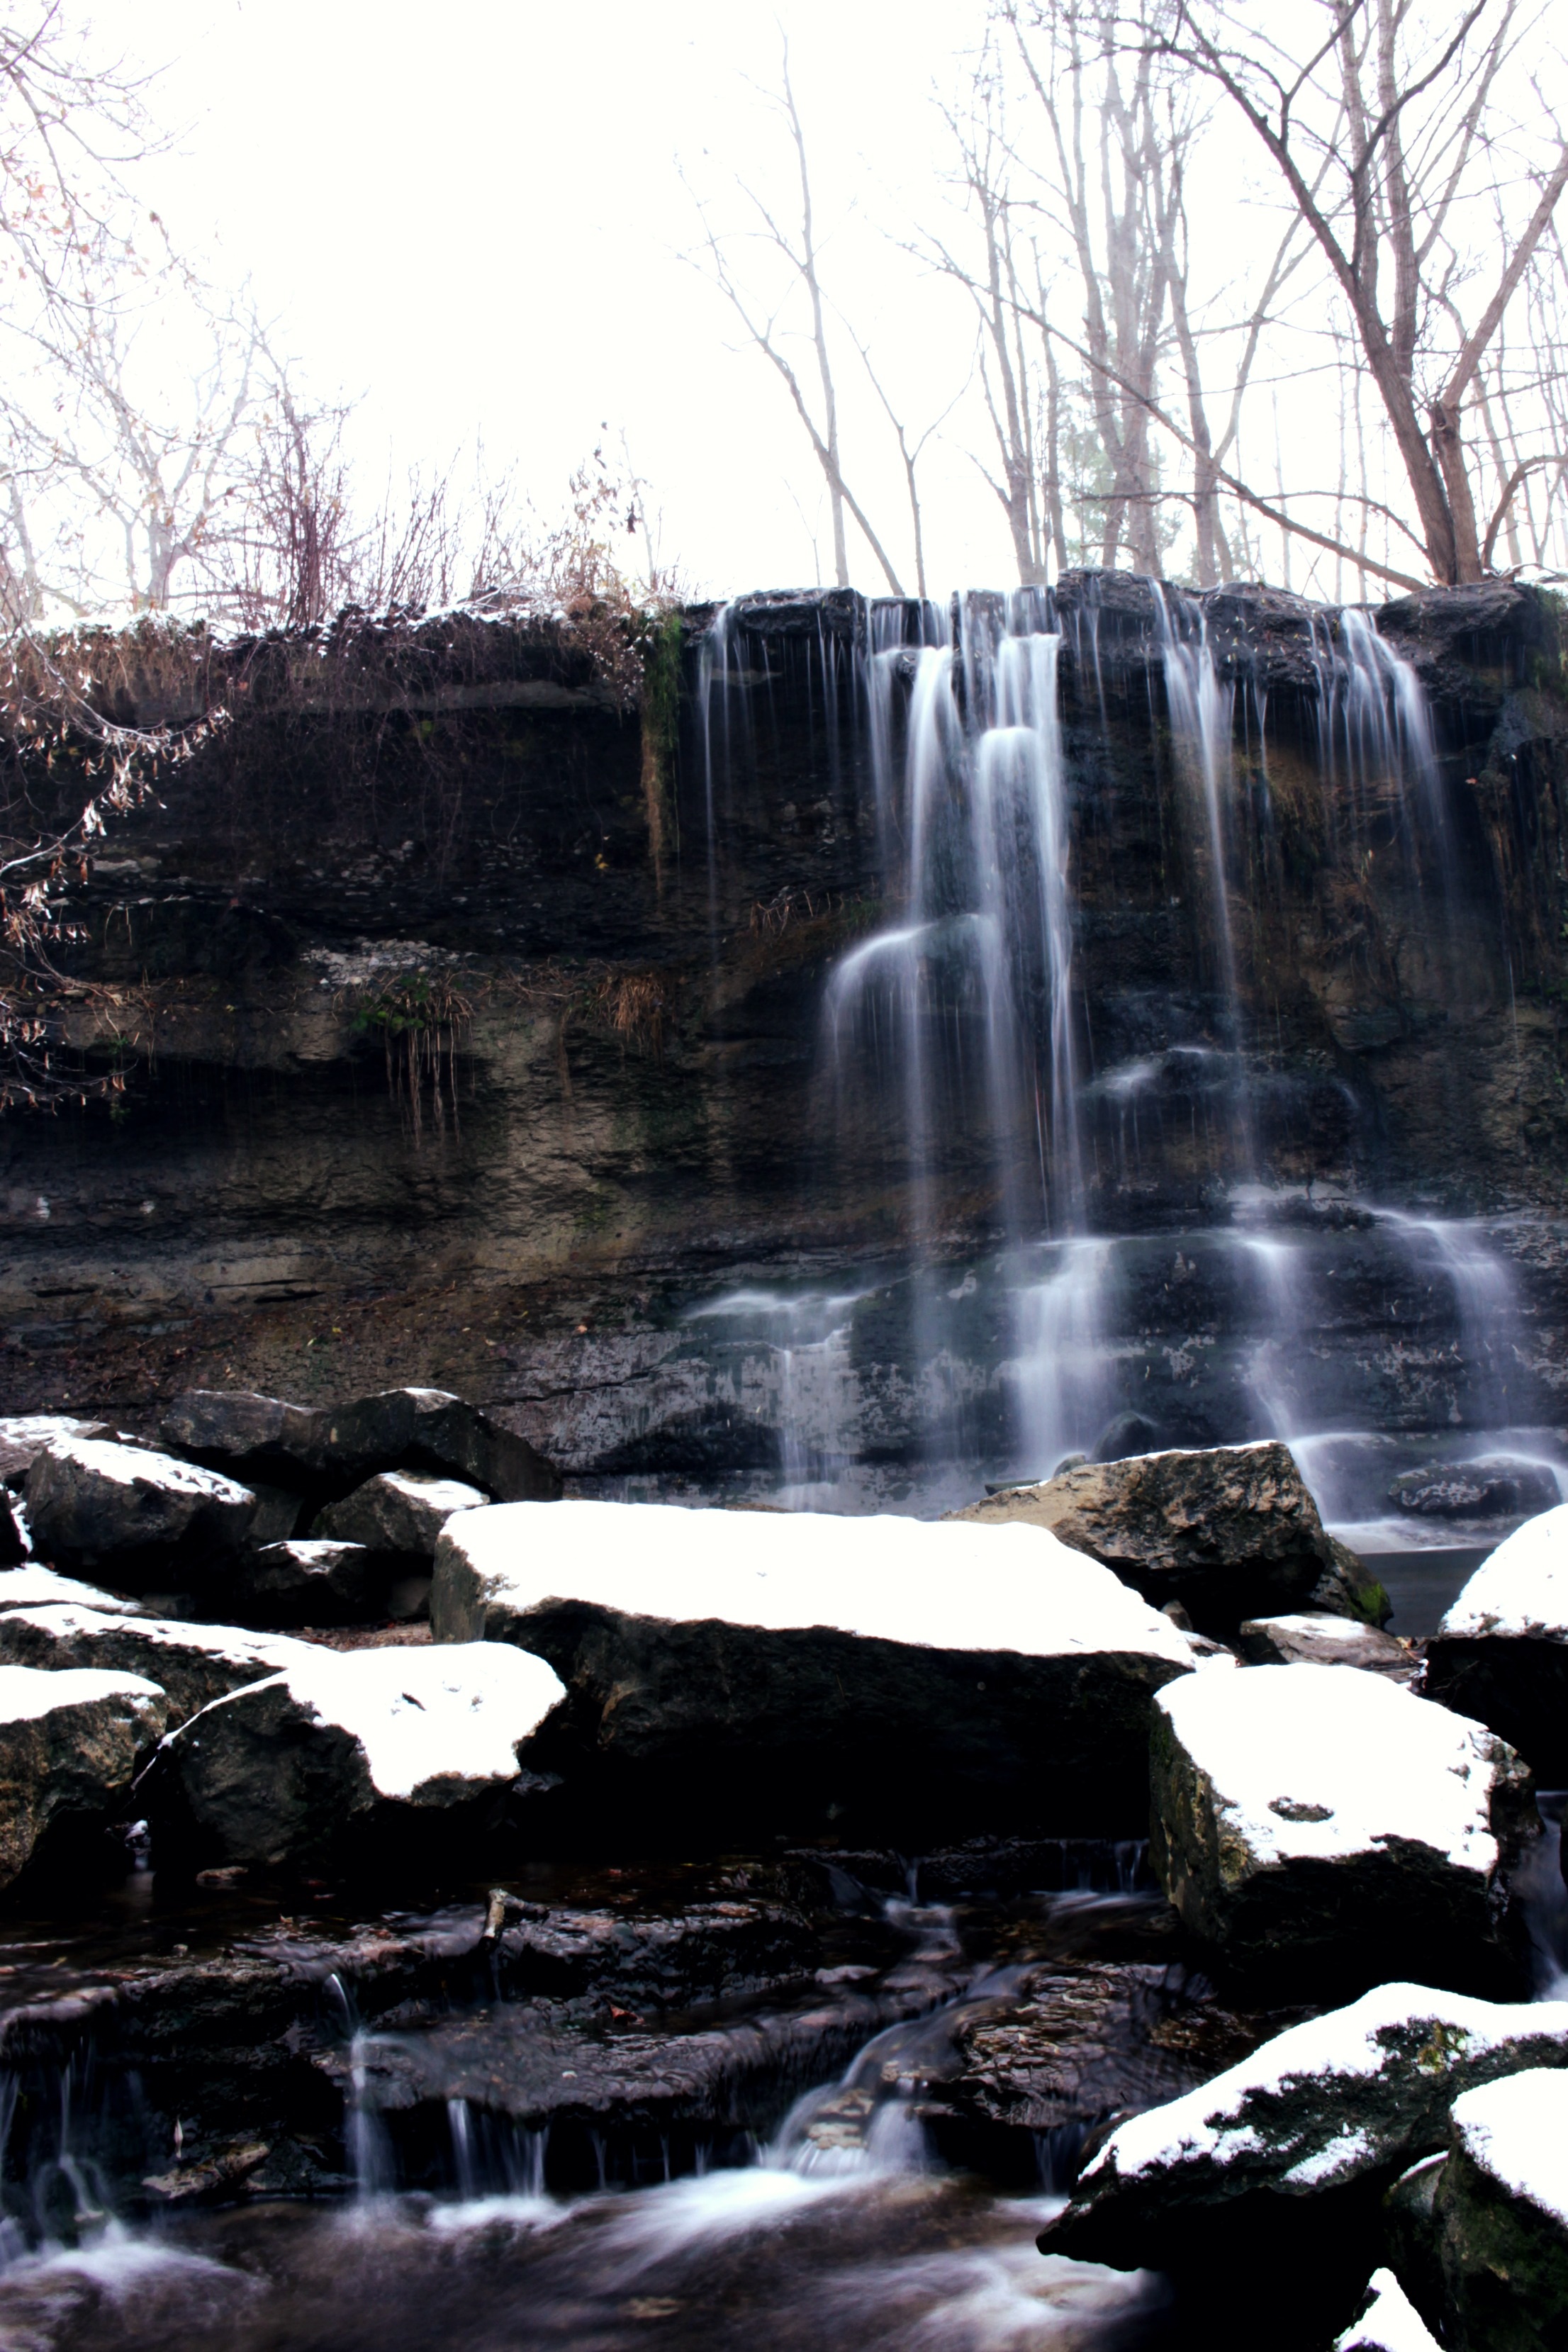
water, waterfall, river, stream, reflection, body of water, water feature, watercourse